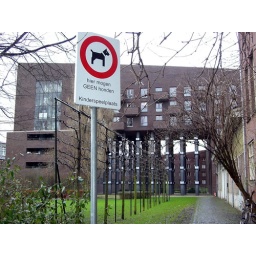
A sign in the garden and the Arno van der Mark's building behind